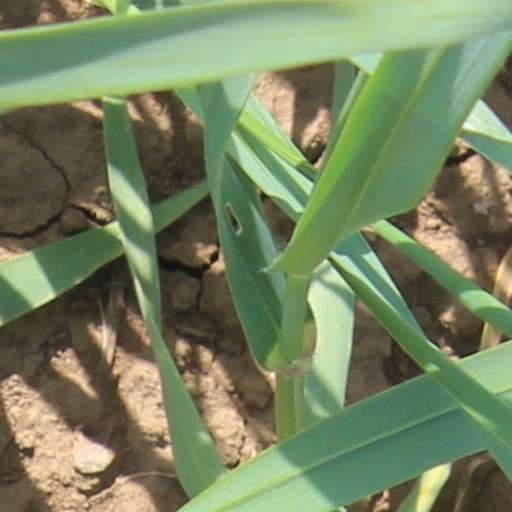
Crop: wheat